The Desert Trail

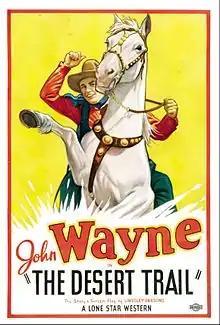
Original theatrical poster

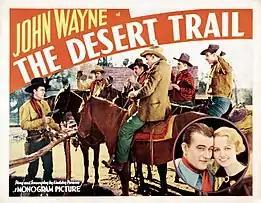

The Desert Trail is a 1935 American Monogram Western film starring John Wayne and directed by Lewis D. Collins (credited as Cullin Lewis). The movie also features Eddy Chandler, Mary Kornman, and Paul Fix.